List of aircraft operated by Scandinavian Airlines

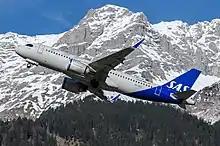
Airbus A320 New Engine Option in the airline's latest livery

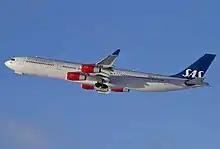
Airbus A340-300 in the airline's previous and most common livery

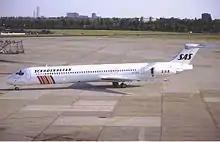
McDonnell Douglas MD-81 in 1991 in the intermediate "Carlzon livery. This plane would later crash as Scandinavian Airlines Flight 751 in 1991.

Scandinavian Airlines System (SAS), is the national airline of Denmark, Norway and Sweden. Headquartered in Sigtuna outside Stockholm, Sweden, it operates out of three main hubs, Copenhagen Airport, Stockholm-Arlanda Airport and Oslo Airport, Gardermoen. Owned by the eponymous SAS Group, the airline transported 22.9 million passengers to 90 destinations on an average 683 flights daily in 2011. As of February 2021, SAS utilize 164 aircraft—jetliners and turboprops—consisting of 64 Boeing 737, 28 Bombardier CRJ900 operated by Nordica and Cityjet, 44 Airbus A319/A320/A321, 9 Airbus A330, 8 Airbus A350 and 10 ATR 72's operated by Nordica and FlyBe. In addition there are 2 Bombardier CRJ1000 leased from Air Nostrum.